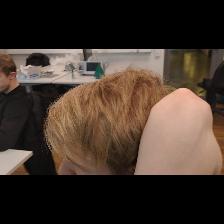
Label: Human